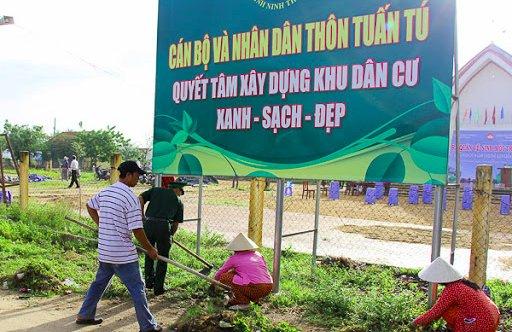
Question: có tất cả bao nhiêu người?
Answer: có năm người